George H. McKee

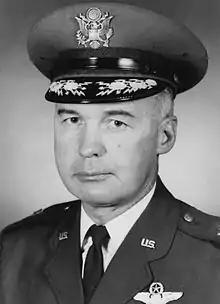

Lieutenant General George H. McKee (April 28, 1923 – January 6, 2015) was an American Air Force lieutenant general and command pilot who was commander of Air Training Command with headquarters at Randolph Air Force Base, Texas.